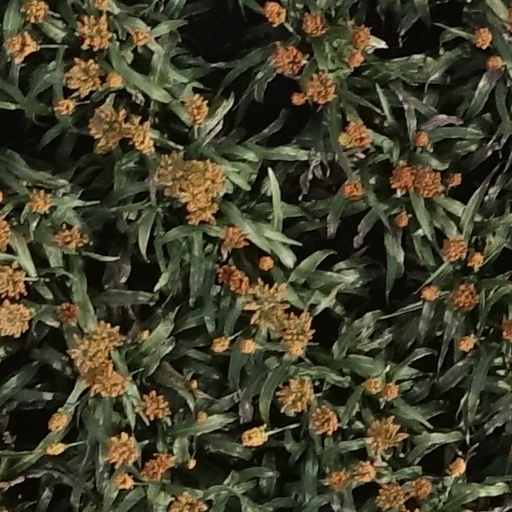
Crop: sorghum